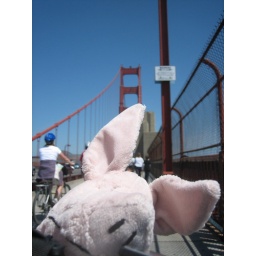
Olivia bikes the bridge in San Francisco